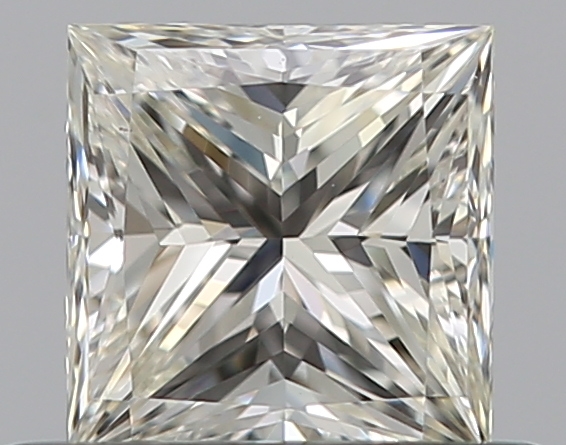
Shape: princess
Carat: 0.51
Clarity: VS1
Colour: J
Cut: VG
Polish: VG
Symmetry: GD
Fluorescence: N
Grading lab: GIA
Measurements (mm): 4.41 x 4.33 x 3.26